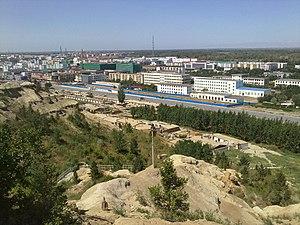
Beitun est une ville de la région autonome du Xinjiang en Chine. Elle est située à 65 km au sud-sud-ouest de la ville d'Altay, chef-lieu de la préfecture d'Altay dont elle dépend. Elle est administrée directement par le Corps de construction et de production du Xinjiang.